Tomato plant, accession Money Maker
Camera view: bottom (45 deg); turntable rotation: 30 degrees
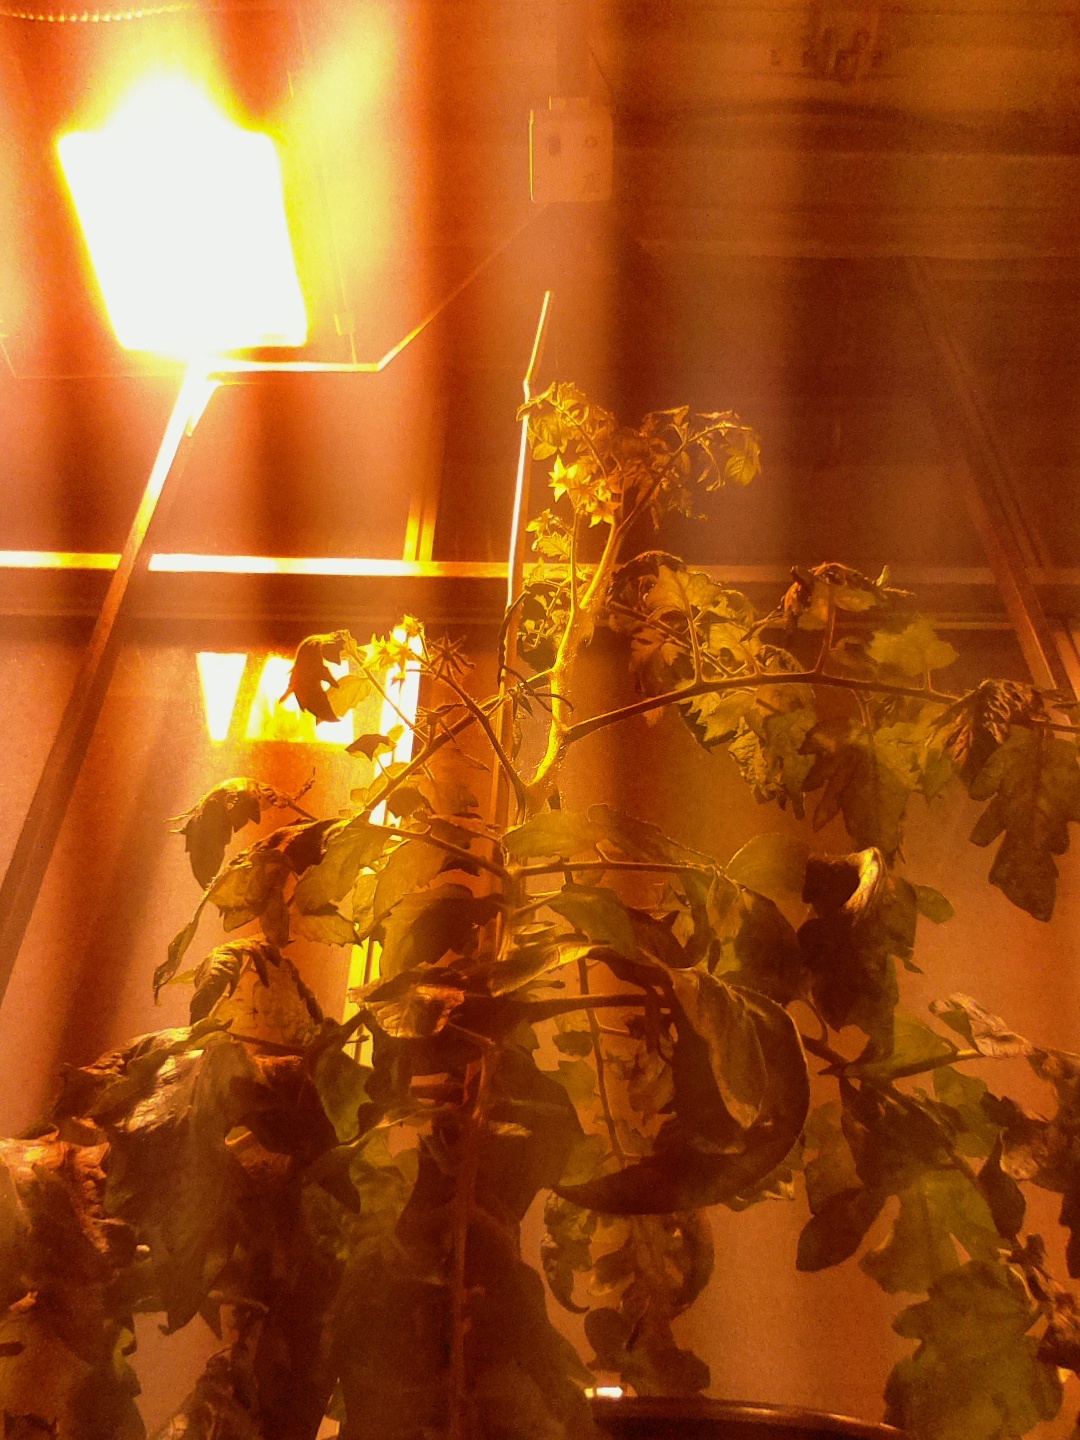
BBCH growth stage 68: Full flowering, 80%-90% of flowers open, more petals falling